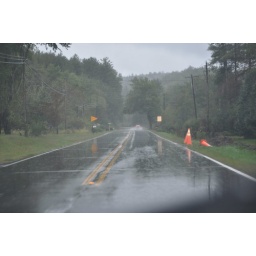
Reflections shine on the wet road and the car in the distance can barely be seen.